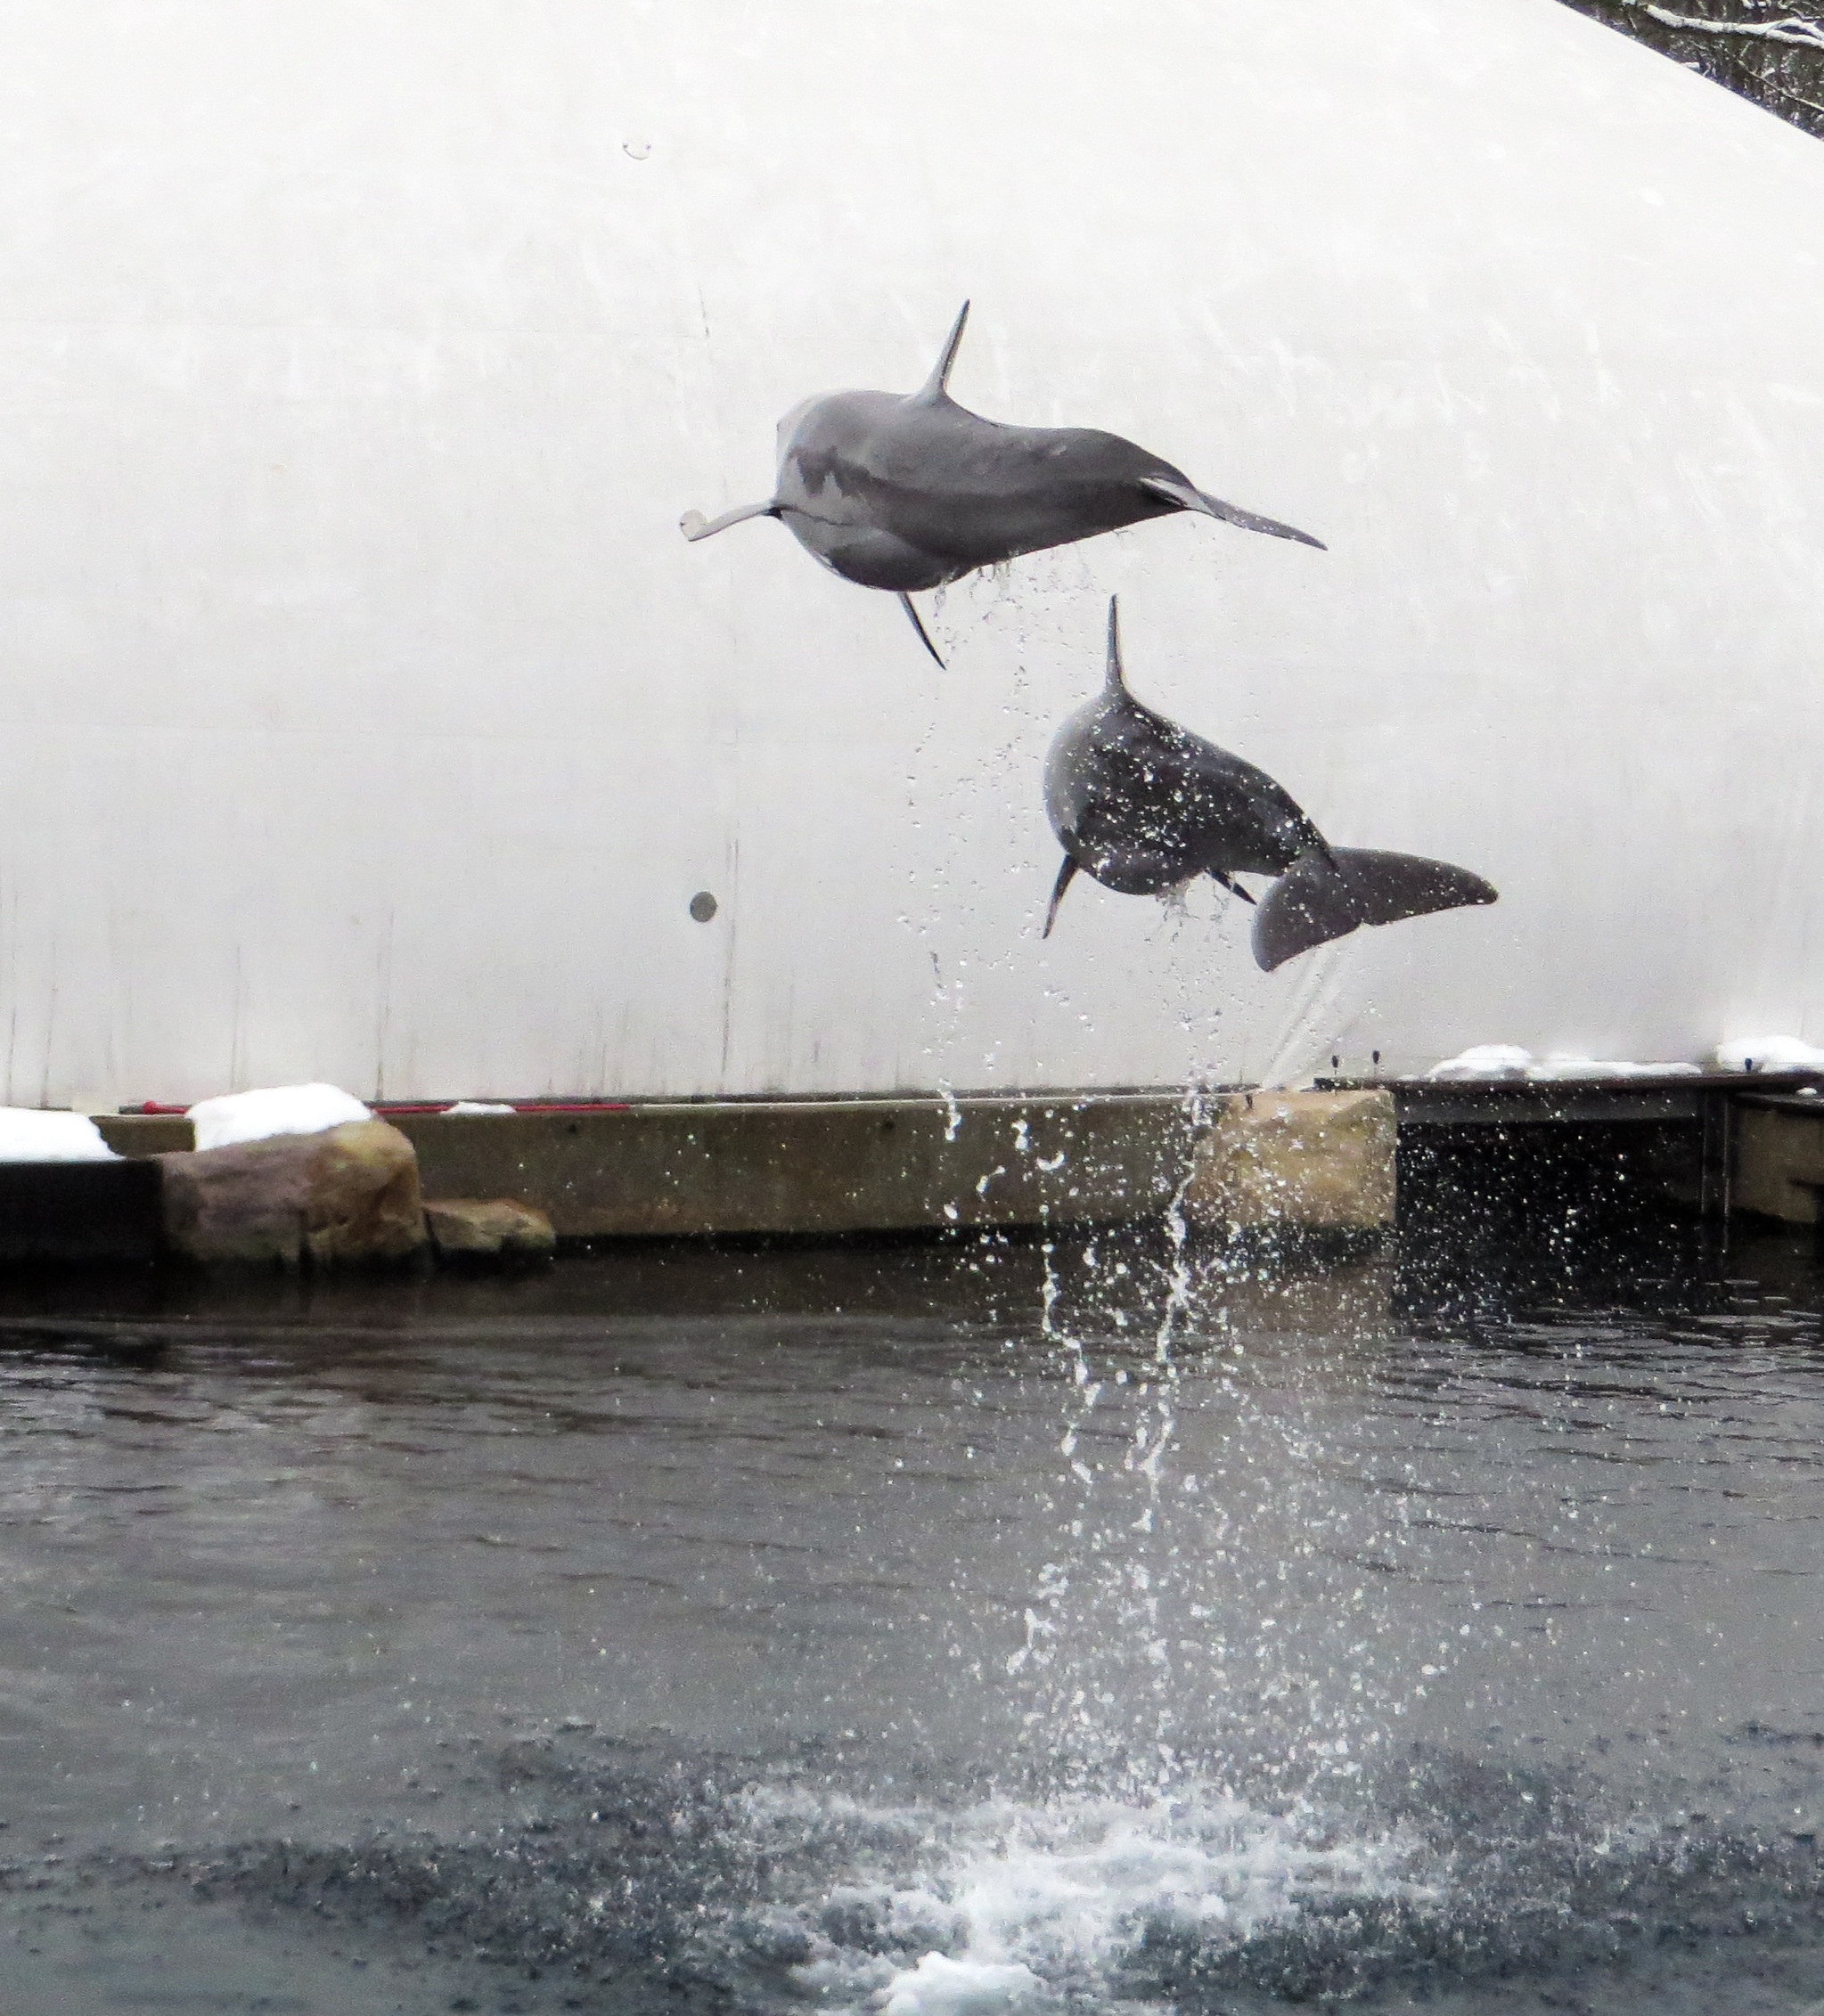
sea, bird, seabird, jump, vertebrate, dolphin, marine mammals, marine mammal